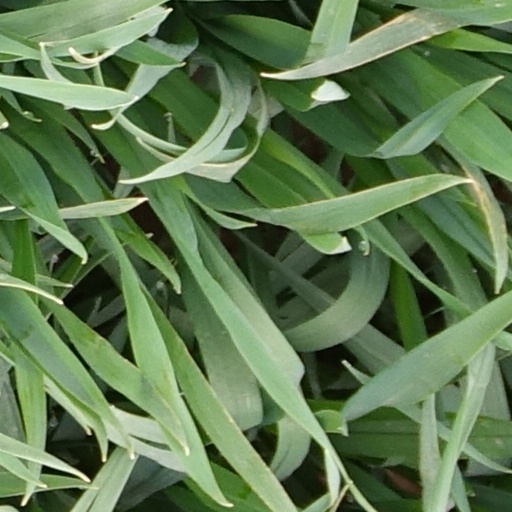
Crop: wheat